East of the Mountains (film)

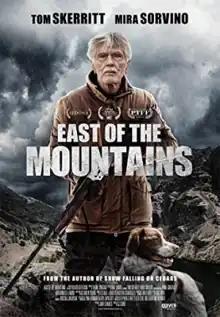
Theatrical poster for "East of the Mountains"

East of the Mountains is a drama film directed by S. J. Chiro that premiered at the Seattle International Film Festival in April 2021. It opened in September 2021 in US cinemas. The film is based on the novel "East of the Mountains" by David Guterson.